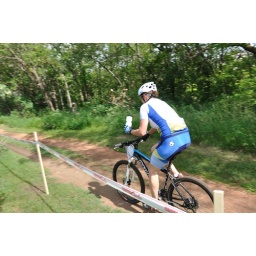
From the Edmonton Canada Cup mountain bike race, July 11th, 2010 in Edmonton, Alberta, Canada.